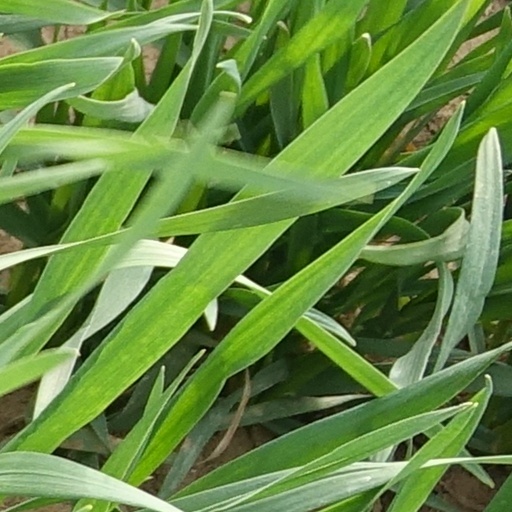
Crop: wheat